Jacob Zuma

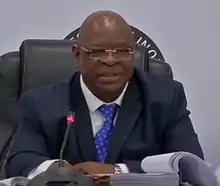
Zuma clashed with the Zondo Commission chairperson, Deputy Chief Justice Raymond Zondo

Zuma was criticised for a lack of stability in his cabinet. During his two terms in office, he implemented twelve cabinet reshuffles, and some of his appointments unsettled financial markets, such as when Finance Minister Nhlanhla Nene was replacedwith the little-known backbencher Des van Rooyen in the 9 December 2015 reshuffle. The political response was so hostile that van Rooyen was replaced by Pravin Gordhan after four days in office. Later, on 31 March 2017, Gordhan was sacked and replaced by Malusi Gigaba. Gordhan's deputy Jonas, who had alleged corruption by the Guptas a year earlier, was also fired. The reshuffle was criticised by senior ANC leaders including Deputy President Ramaphosa, from the SACP, and from members of the public, who, on 7 April, launched protests against Zuma and his government in several of South Africa's major cities. Another march on the Union Buildings on 12 April, Zuma's birthday, was organised by a coalition of seven opposition parties. It attracted tens of thousands of protesters and the "Mail & Guardian" said that it was "possibly the largest march in post-apartheid history".